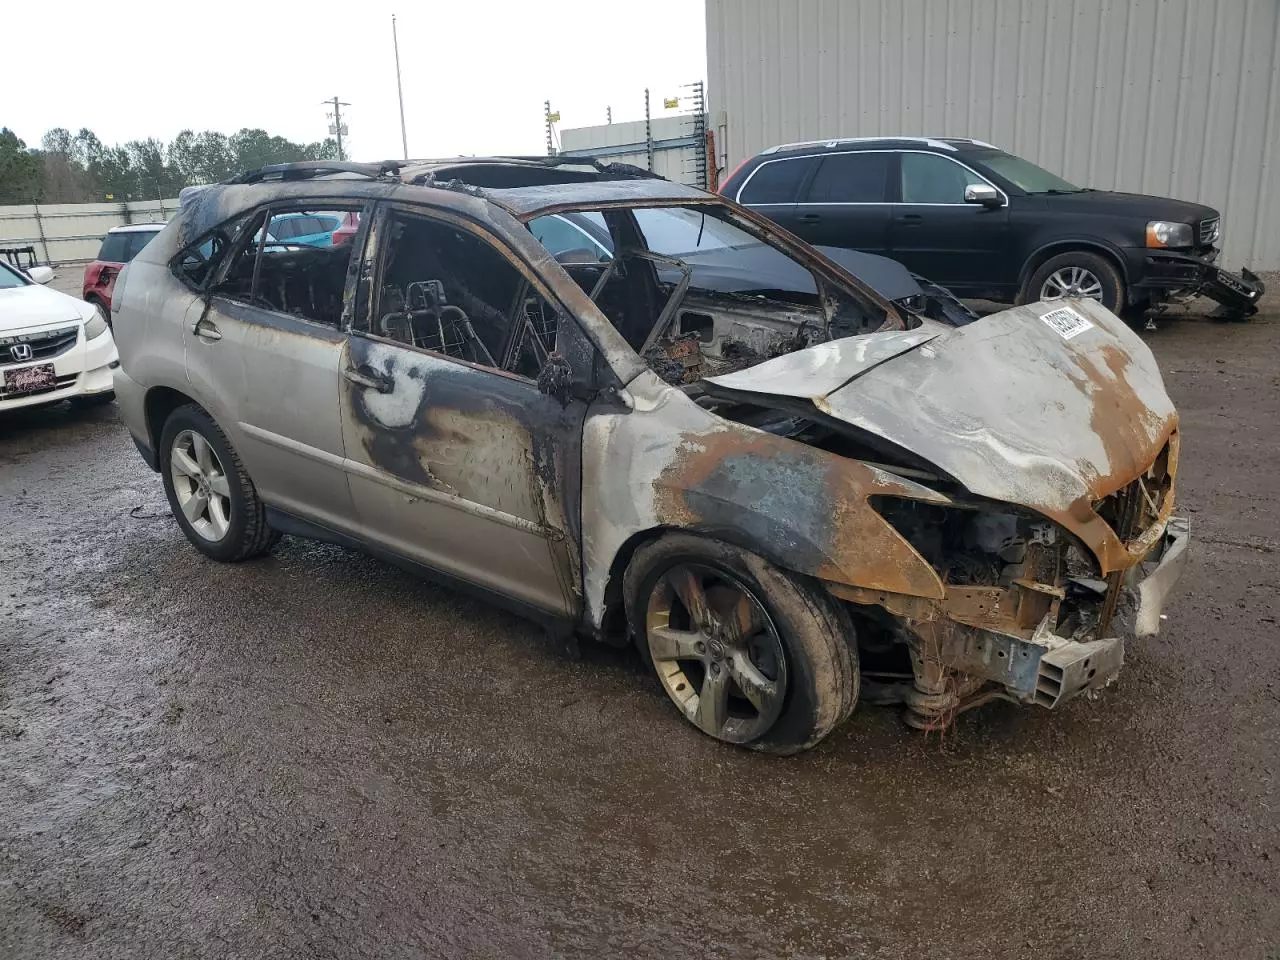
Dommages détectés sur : plaque d'immatriculation avant, feu avant droit, feu avant gauche, capot, pare-brise avant, aile avant droite, aile avant gauche, porte avant droite, porte avant gauche, porte arrière droite, porte arrière gauche, aile arrière droite, aile arrière gauche, pare-brise arrière, malle, feu arrière droit, feu arrière gauche, pare-choc arrière, plaque d'immatriculation arrière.
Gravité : majeur